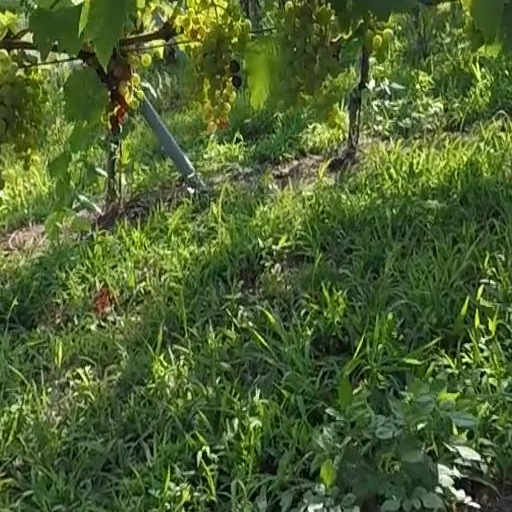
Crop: grape